Osmanthus heterophyllus

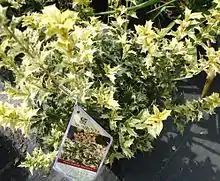
‘Goshiki’, Cranford, New Jersey

It is widely used as a hedge plant. Several cultivars have been selected for garden use, including 'Aureus', 'Goshiki', 'Purpureus', 'Rotundifolius', and 'Subangustatus'. The cultivars 'Goshiki', 'Variegatus' and ‘Purple Shaft’ have gained the Royal Horticultural Society's Award of Garden Merit.